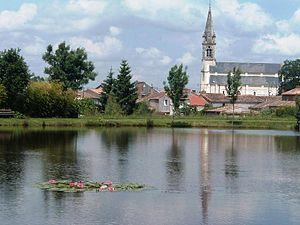
Français
Bressuire est une commune du centre-ouest de la France, située dans le département des Deux-Sèvres dont elle est l'une des deux sous-préfectures, au sein de la région Nouvelle-Aquitaine.